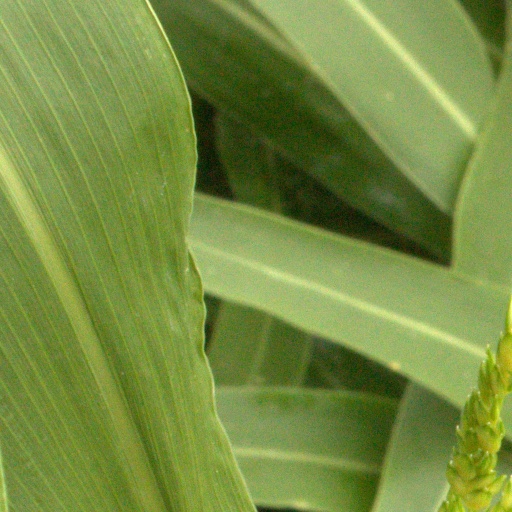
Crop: sorghum